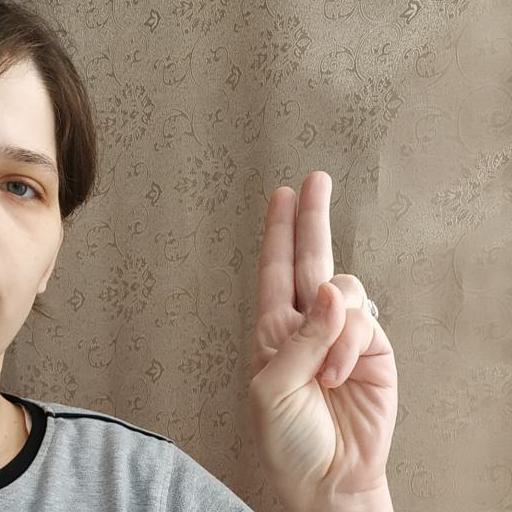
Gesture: two_up